Schloss Rosenau, Coburg

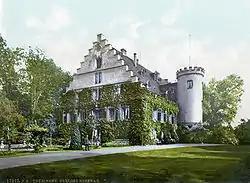
The Rosenau, c. 1900

Schloss Rosenau, called in English The Rosenau or Rosenau Palace, is a former castle, converted into a ducal country house, near the town of Rödental, formerly in Saxe-Coburg, now lying in Bavaria, Germany.